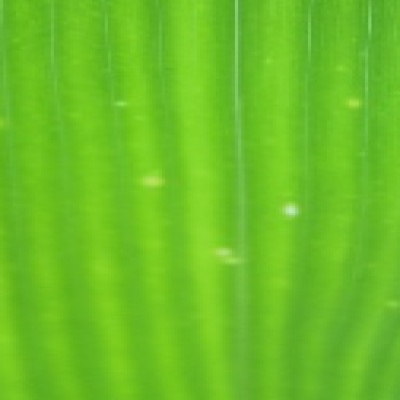
Label: Corn_(Maize)___Leaf_Spot